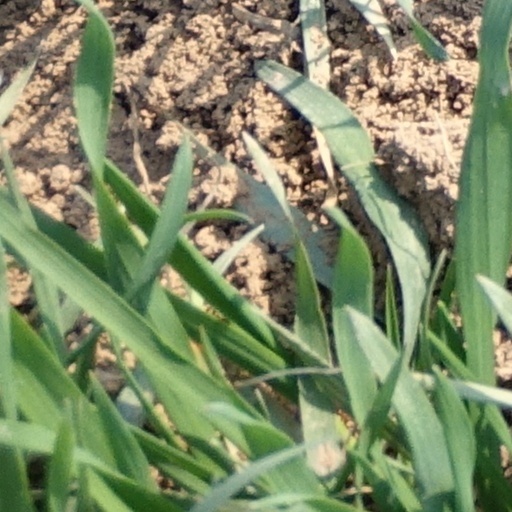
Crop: wheat